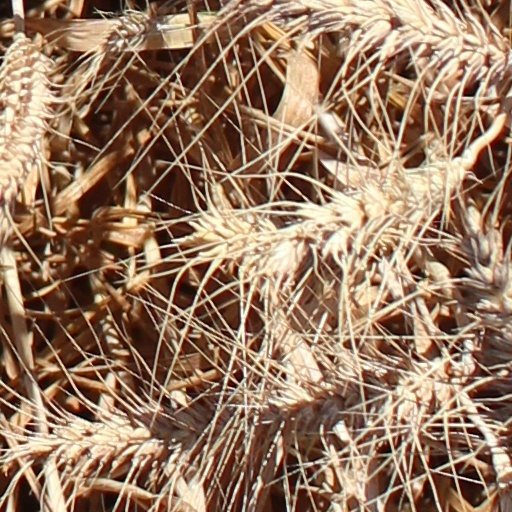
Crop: wheat